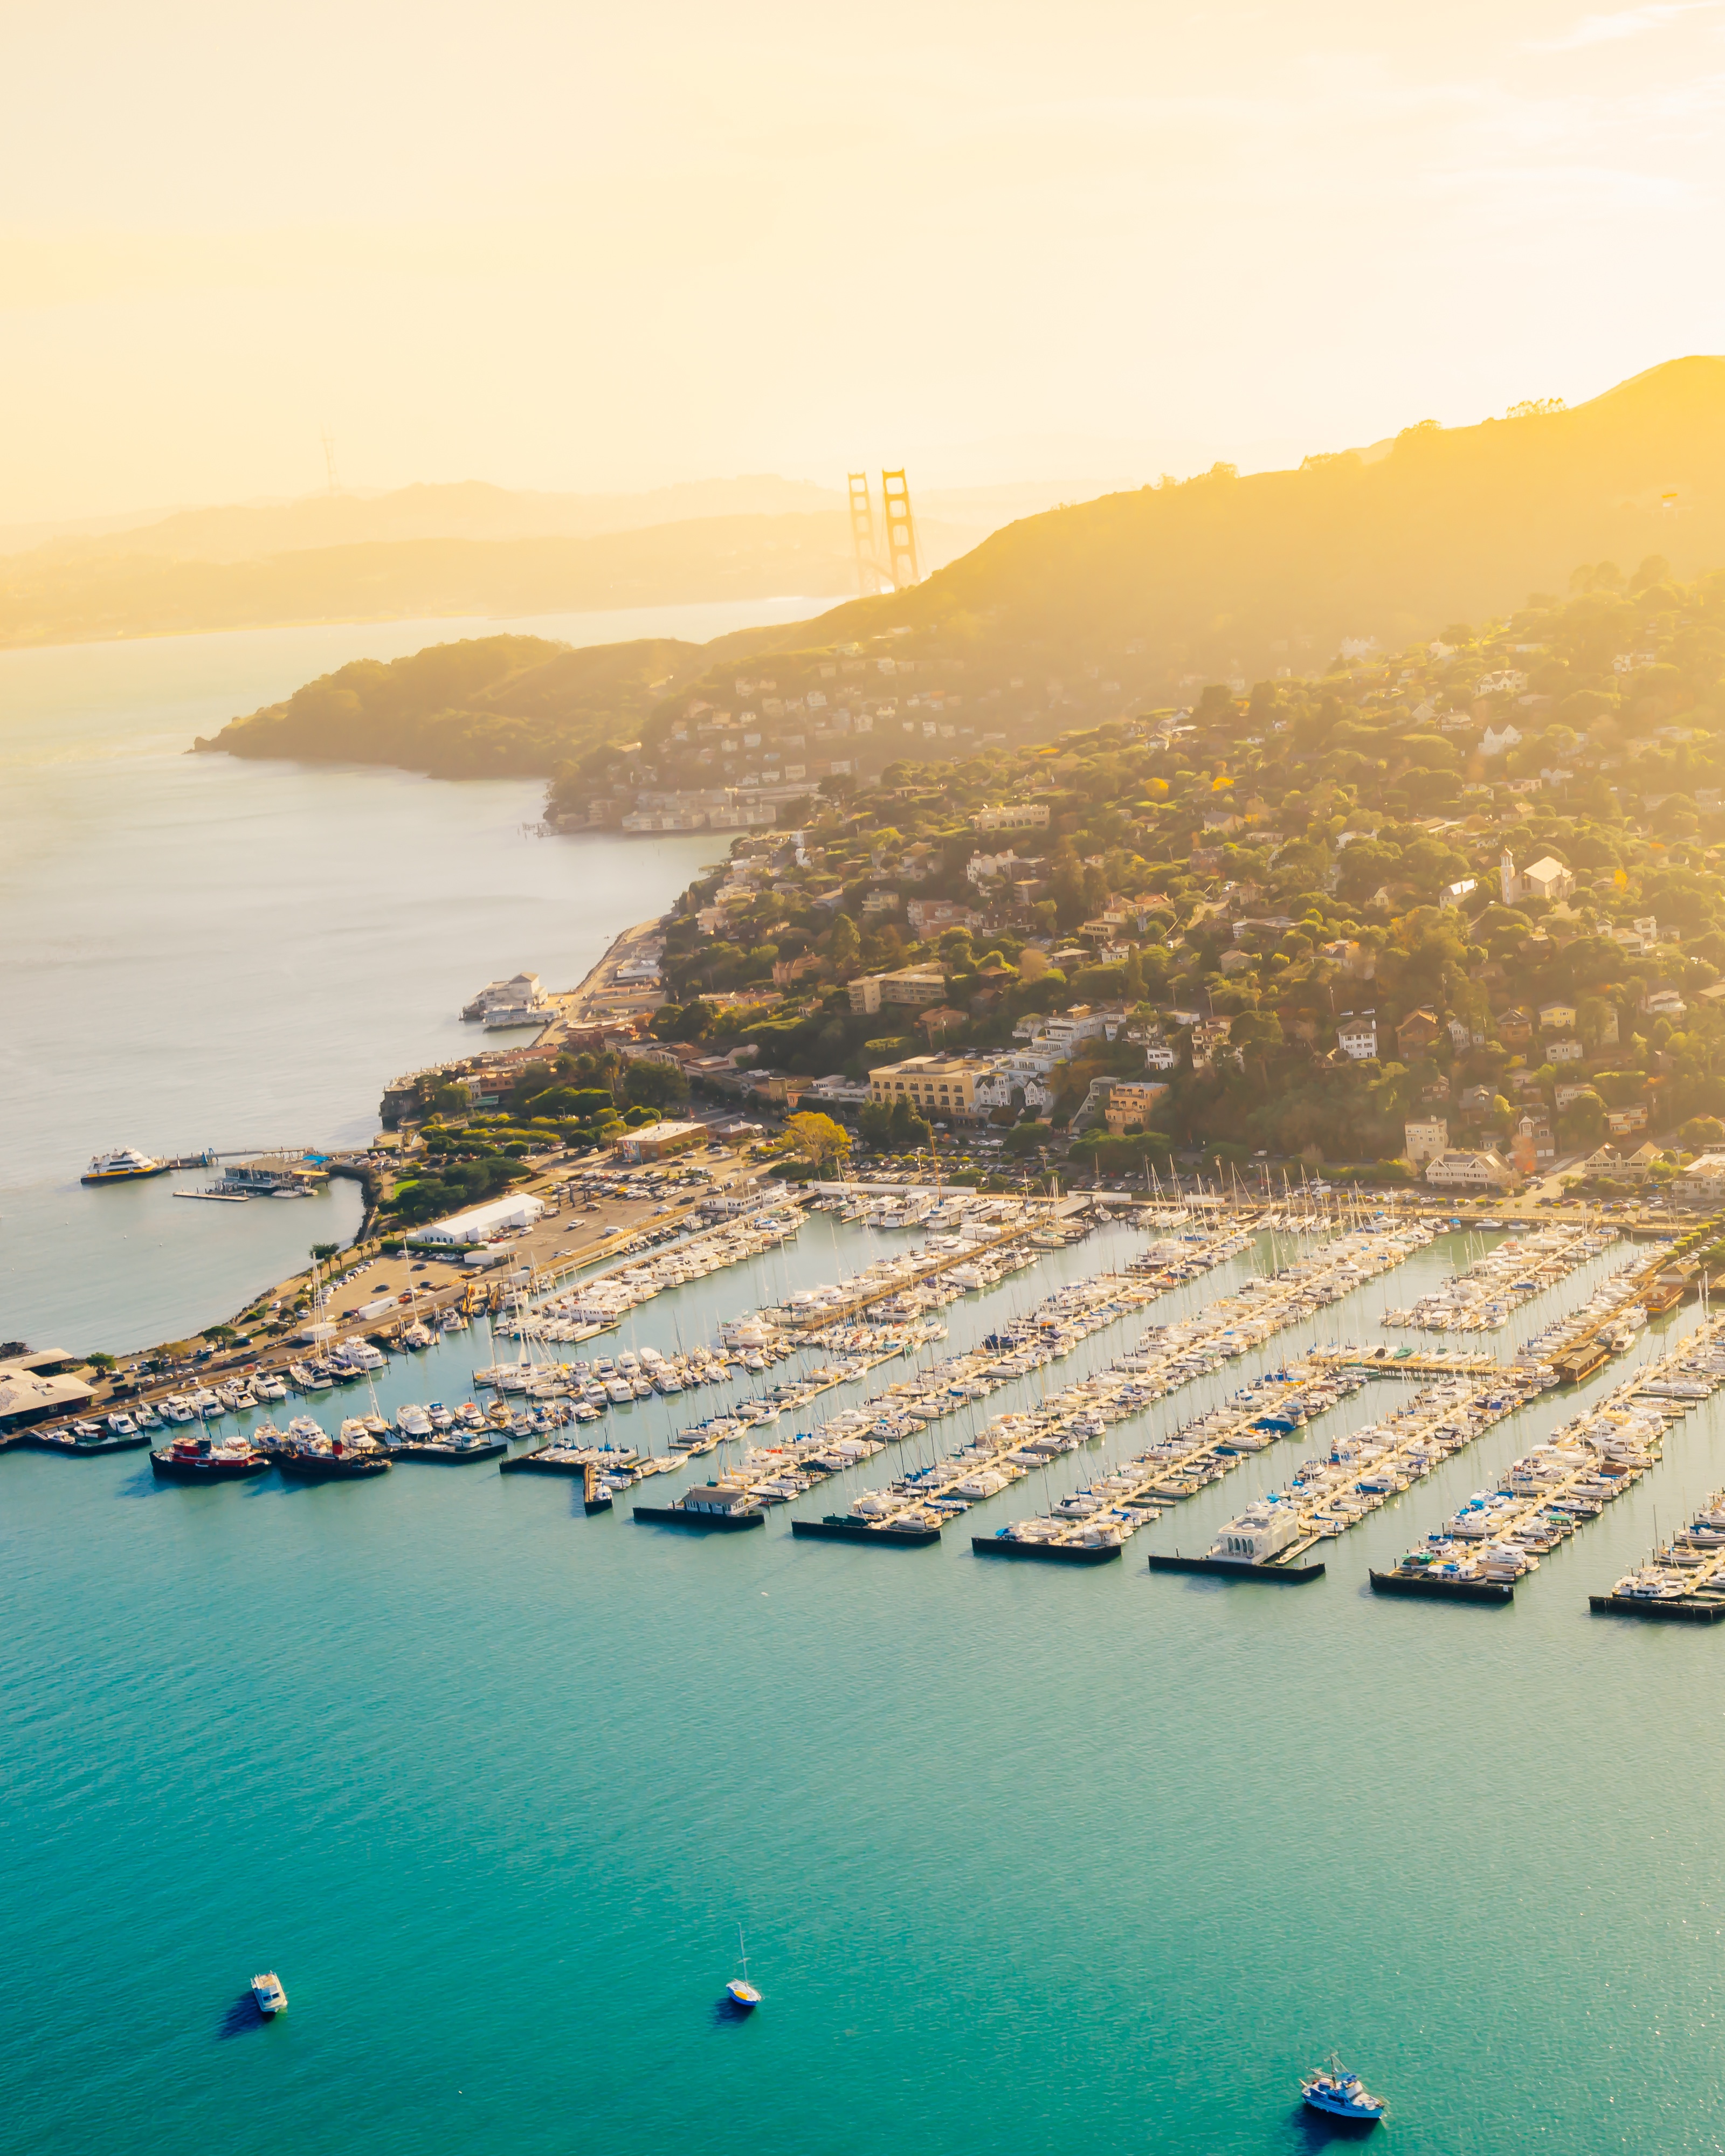
beach, sea, coast, ocean, horizon, sunset, sunlight, morning, shore, wave, dusk, bay, terrain, body of water, cape, aerial photography